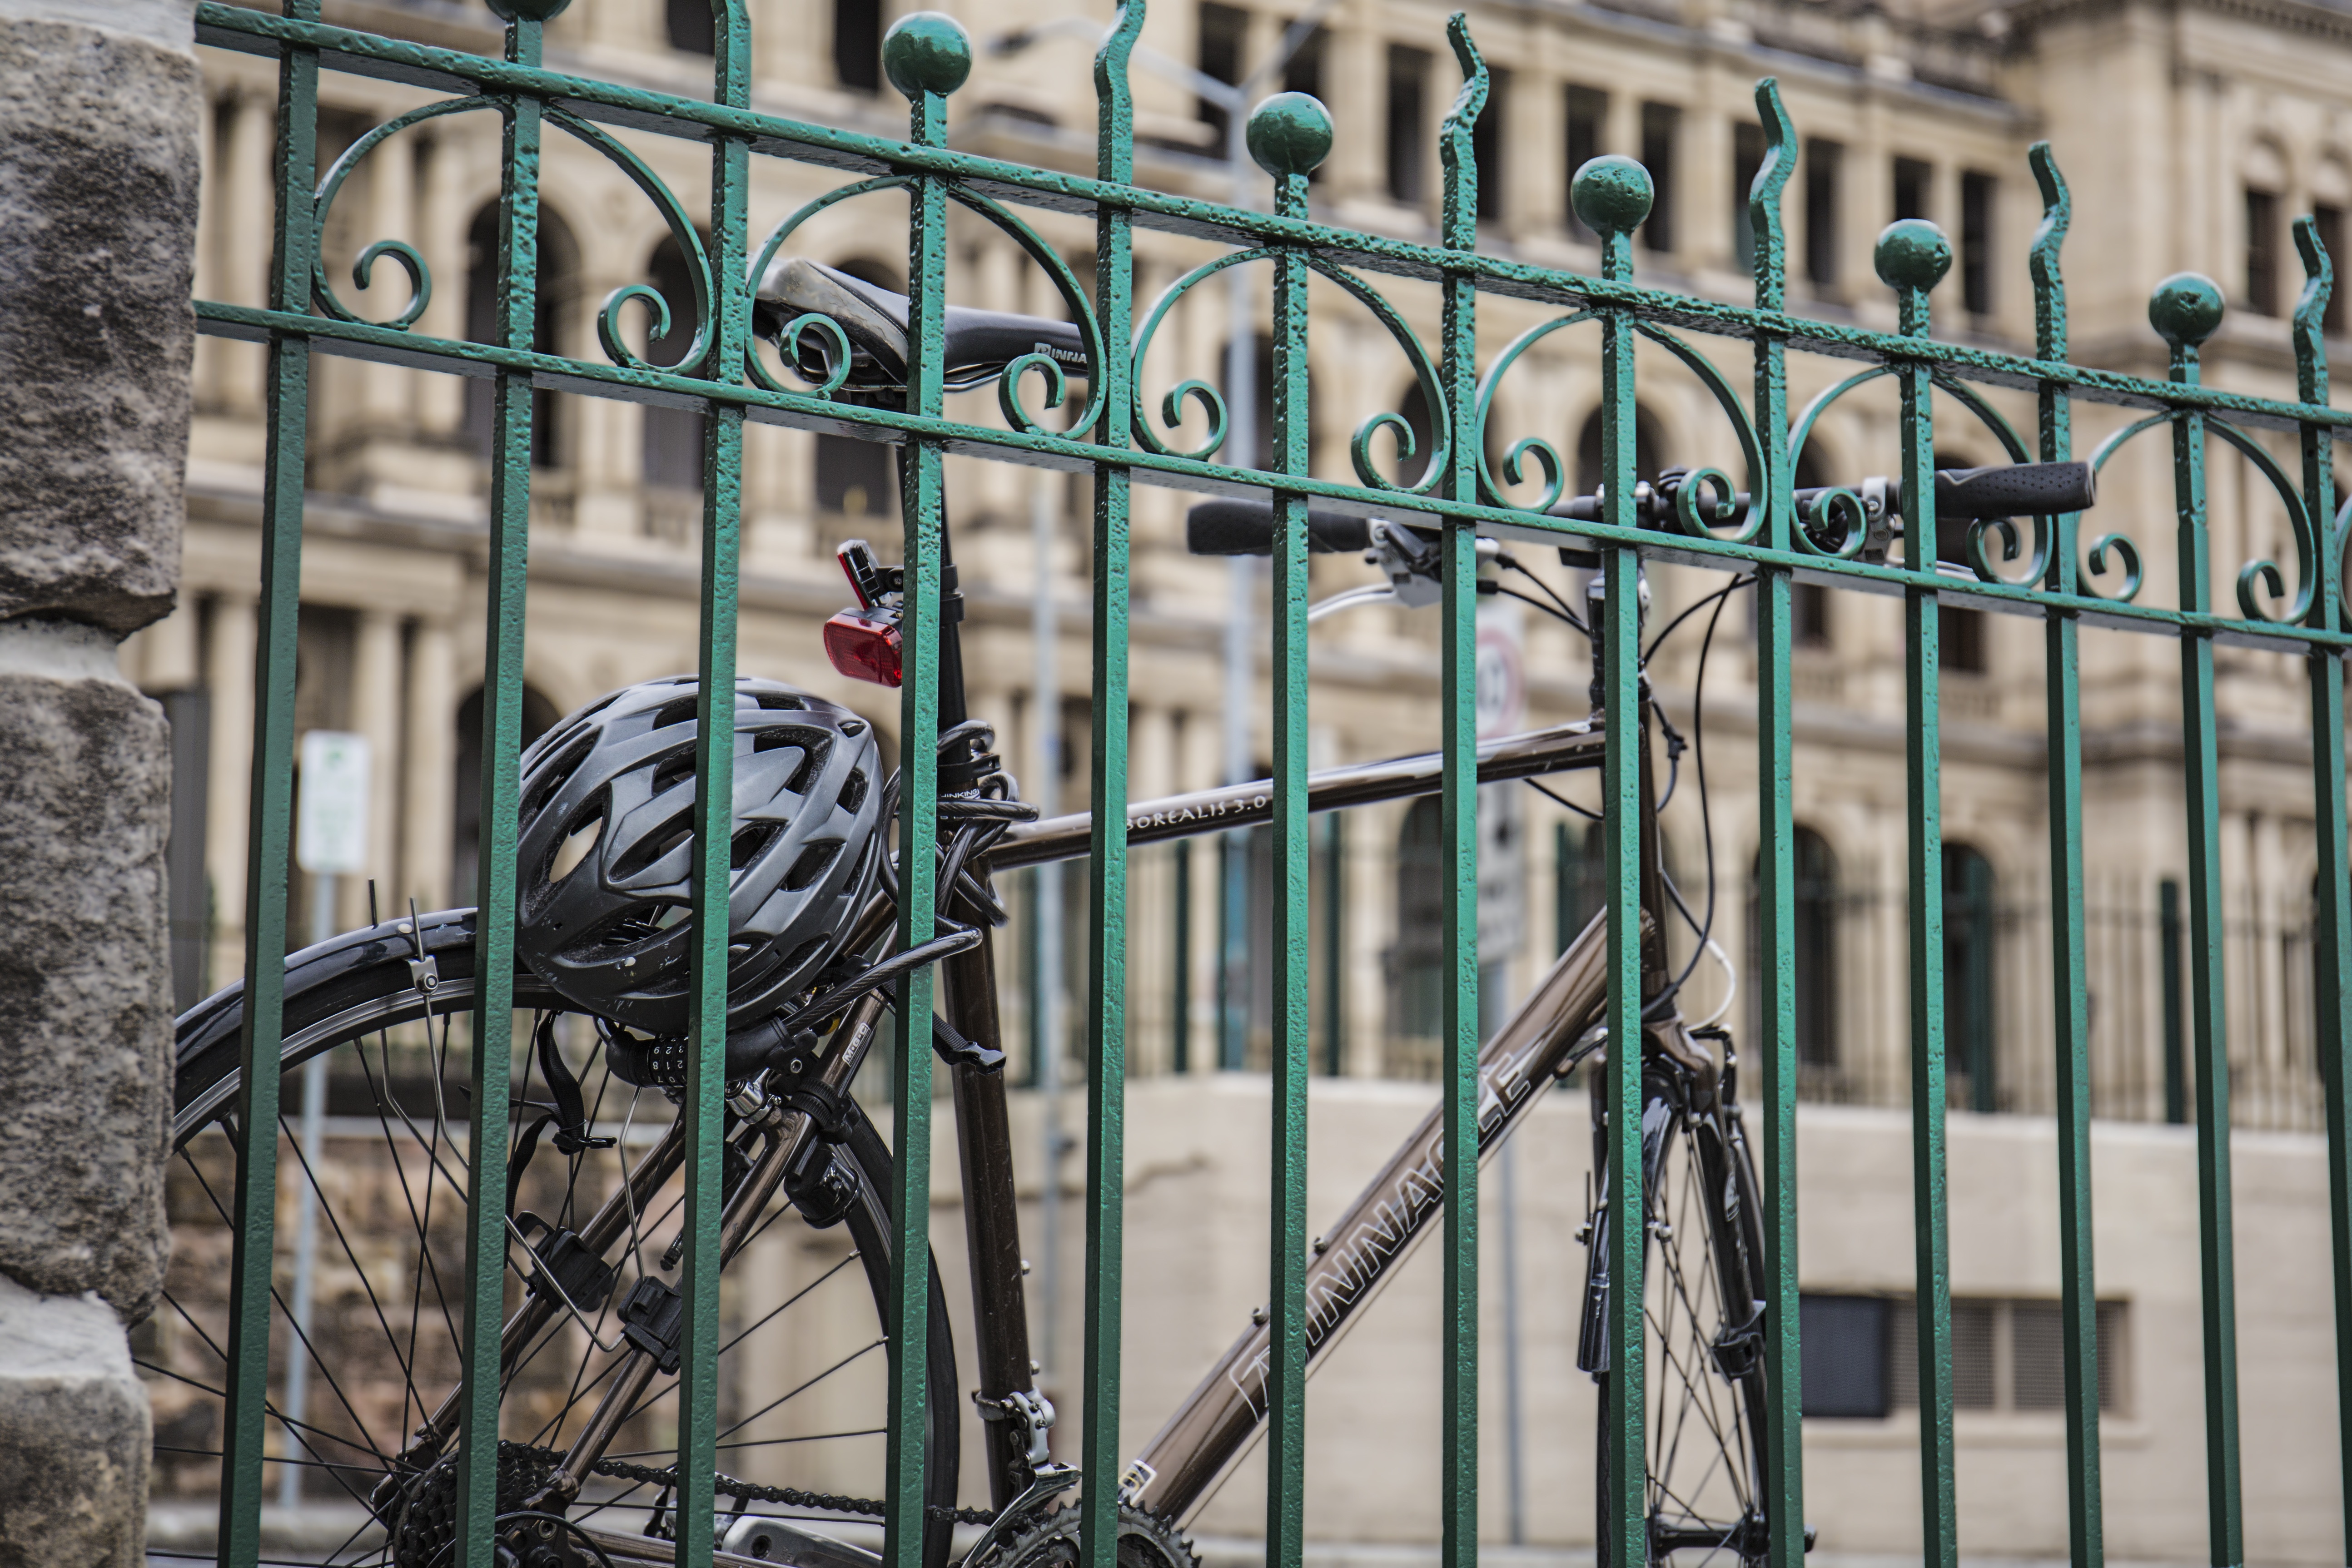
street, chain, bicycle, bike, hipster, iron, urban area